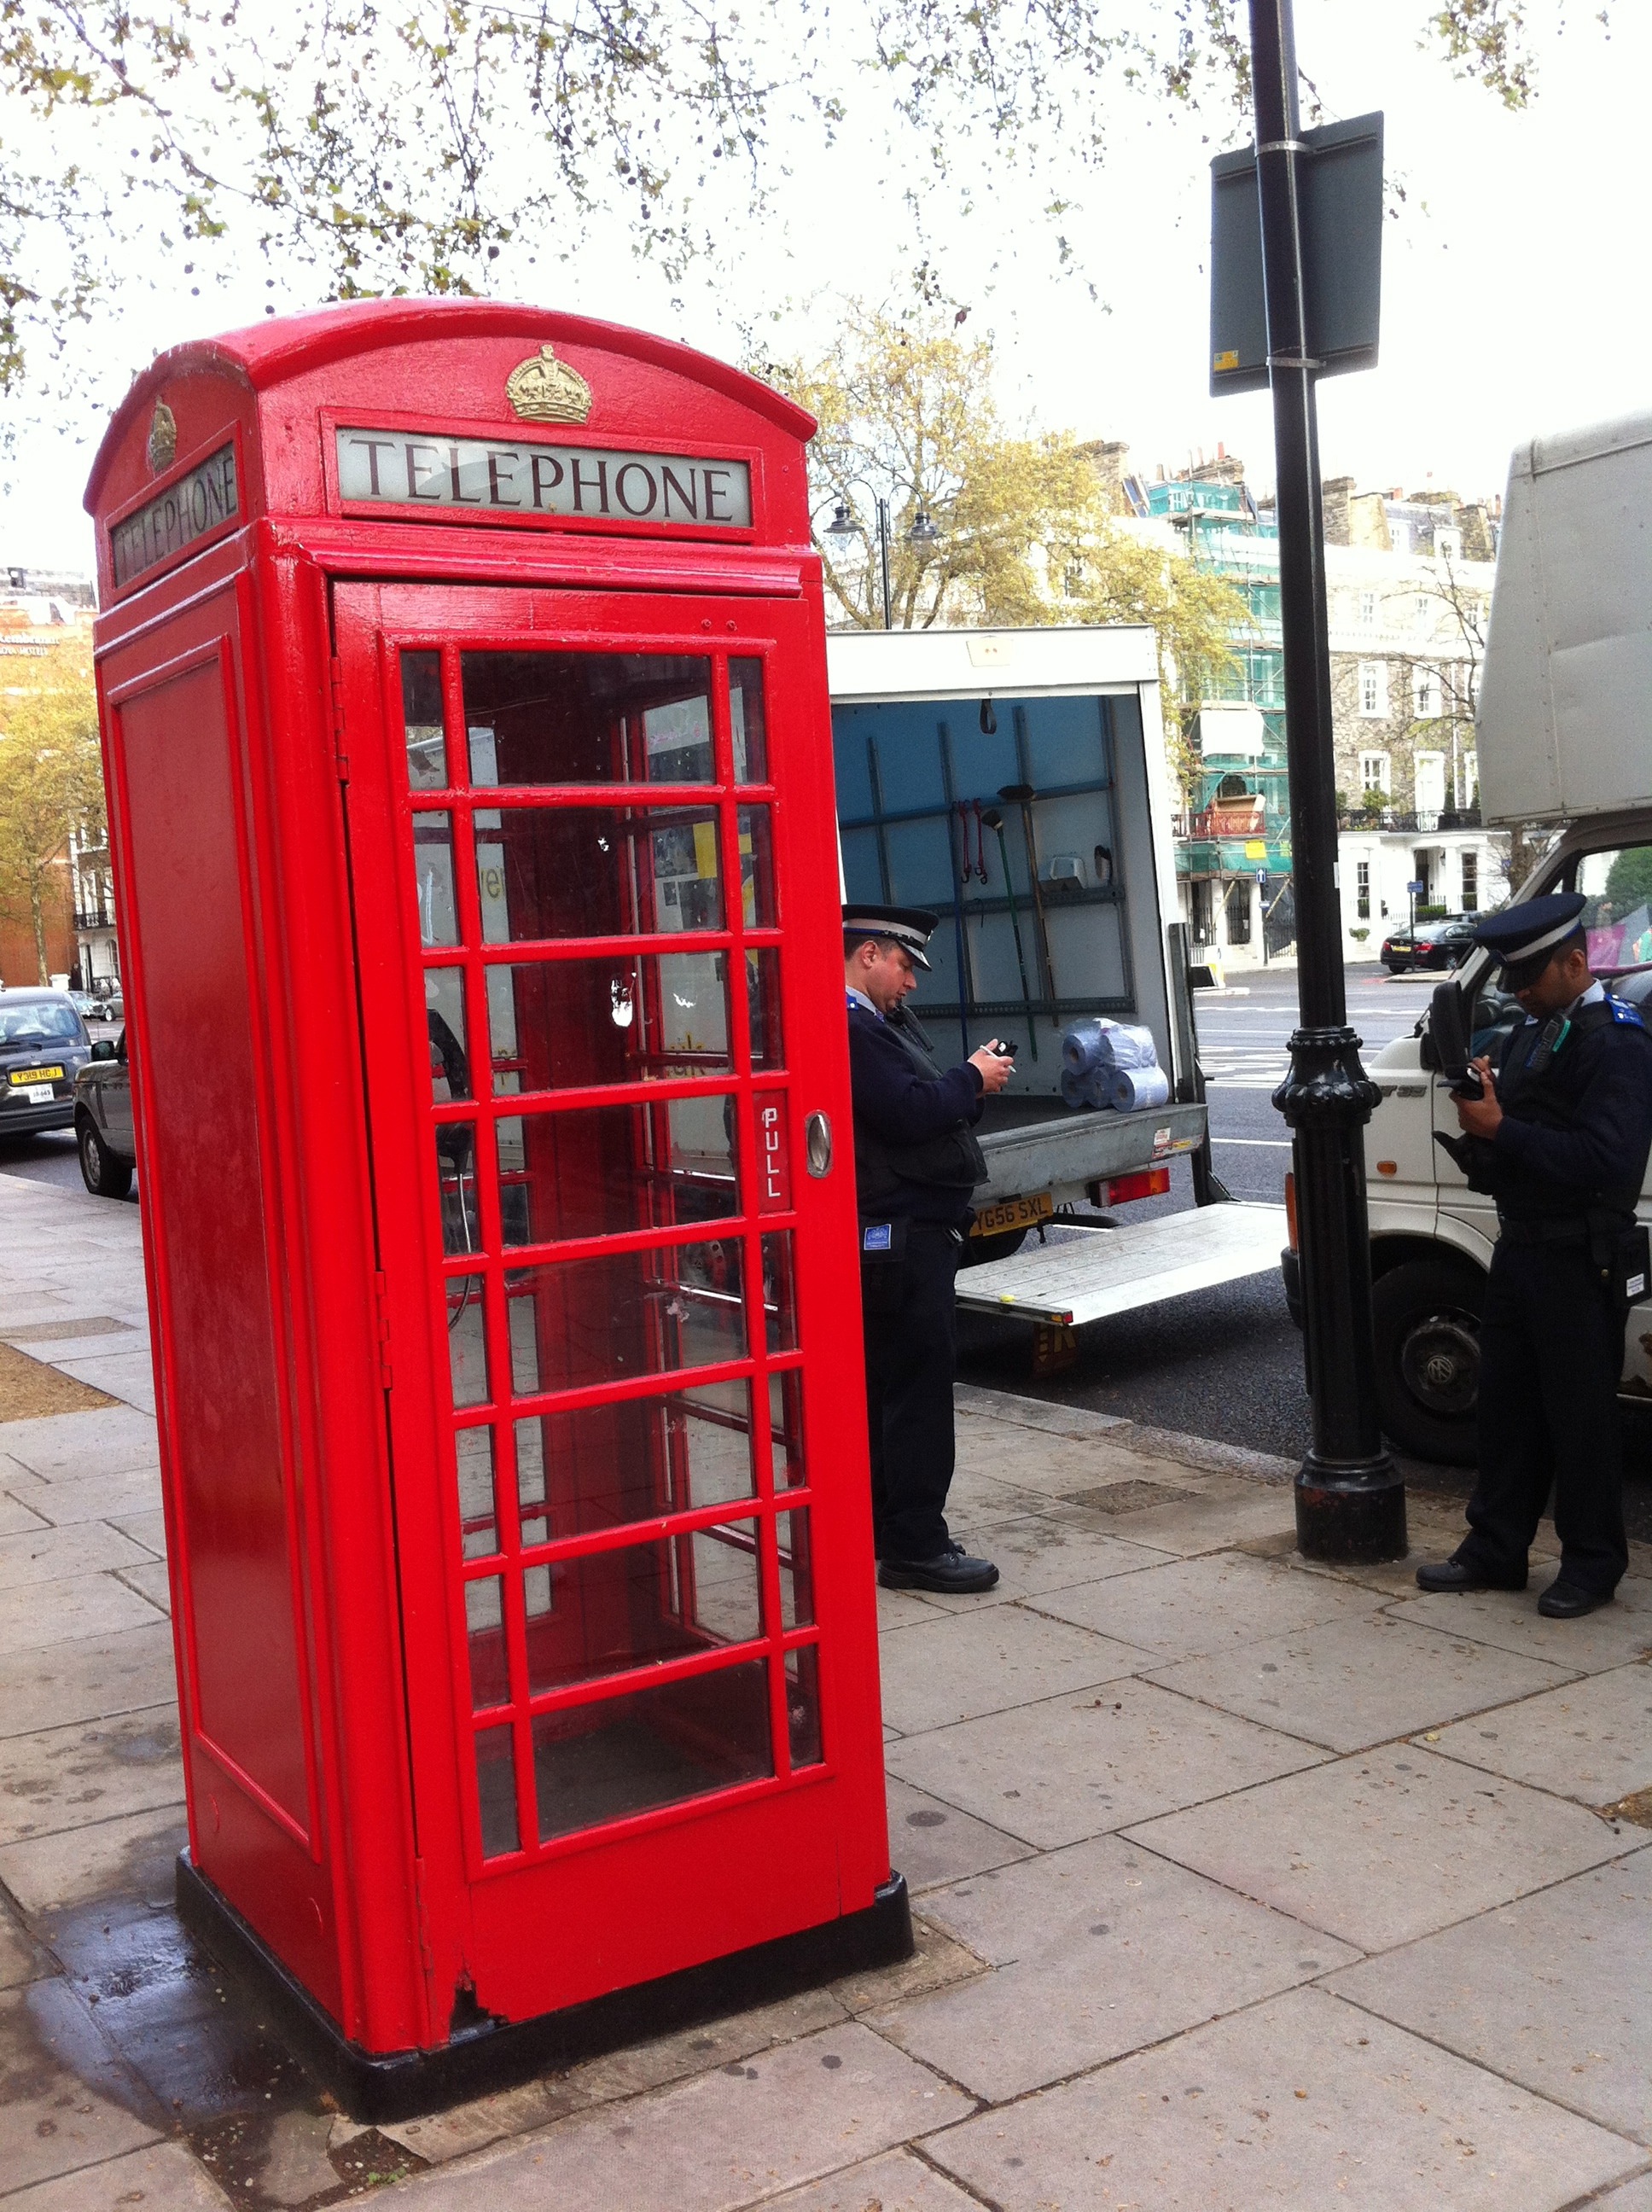
street, city, urban, red, phone, telephone, communication, uk, england, london, public, call, payphone, british, famous, english, britain, booth, iconic, great britain, telecommunication, telephone booth, outdoor structure